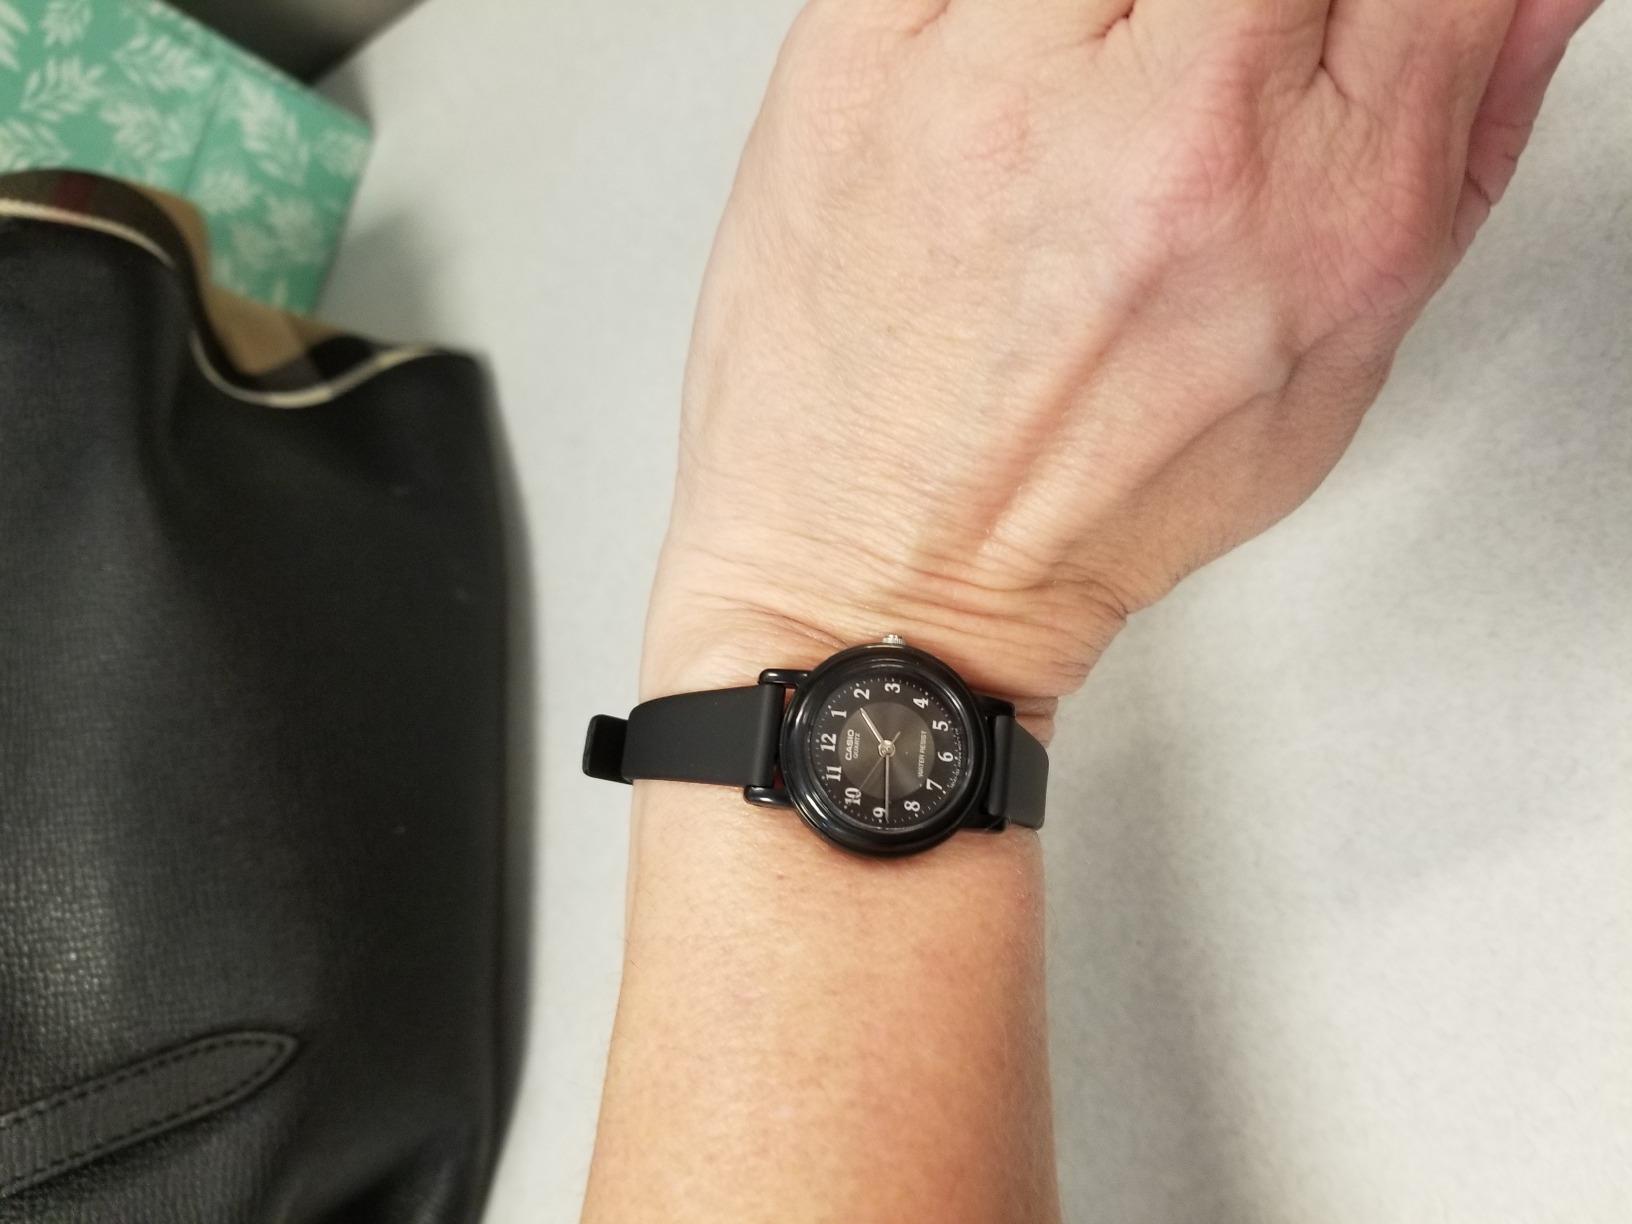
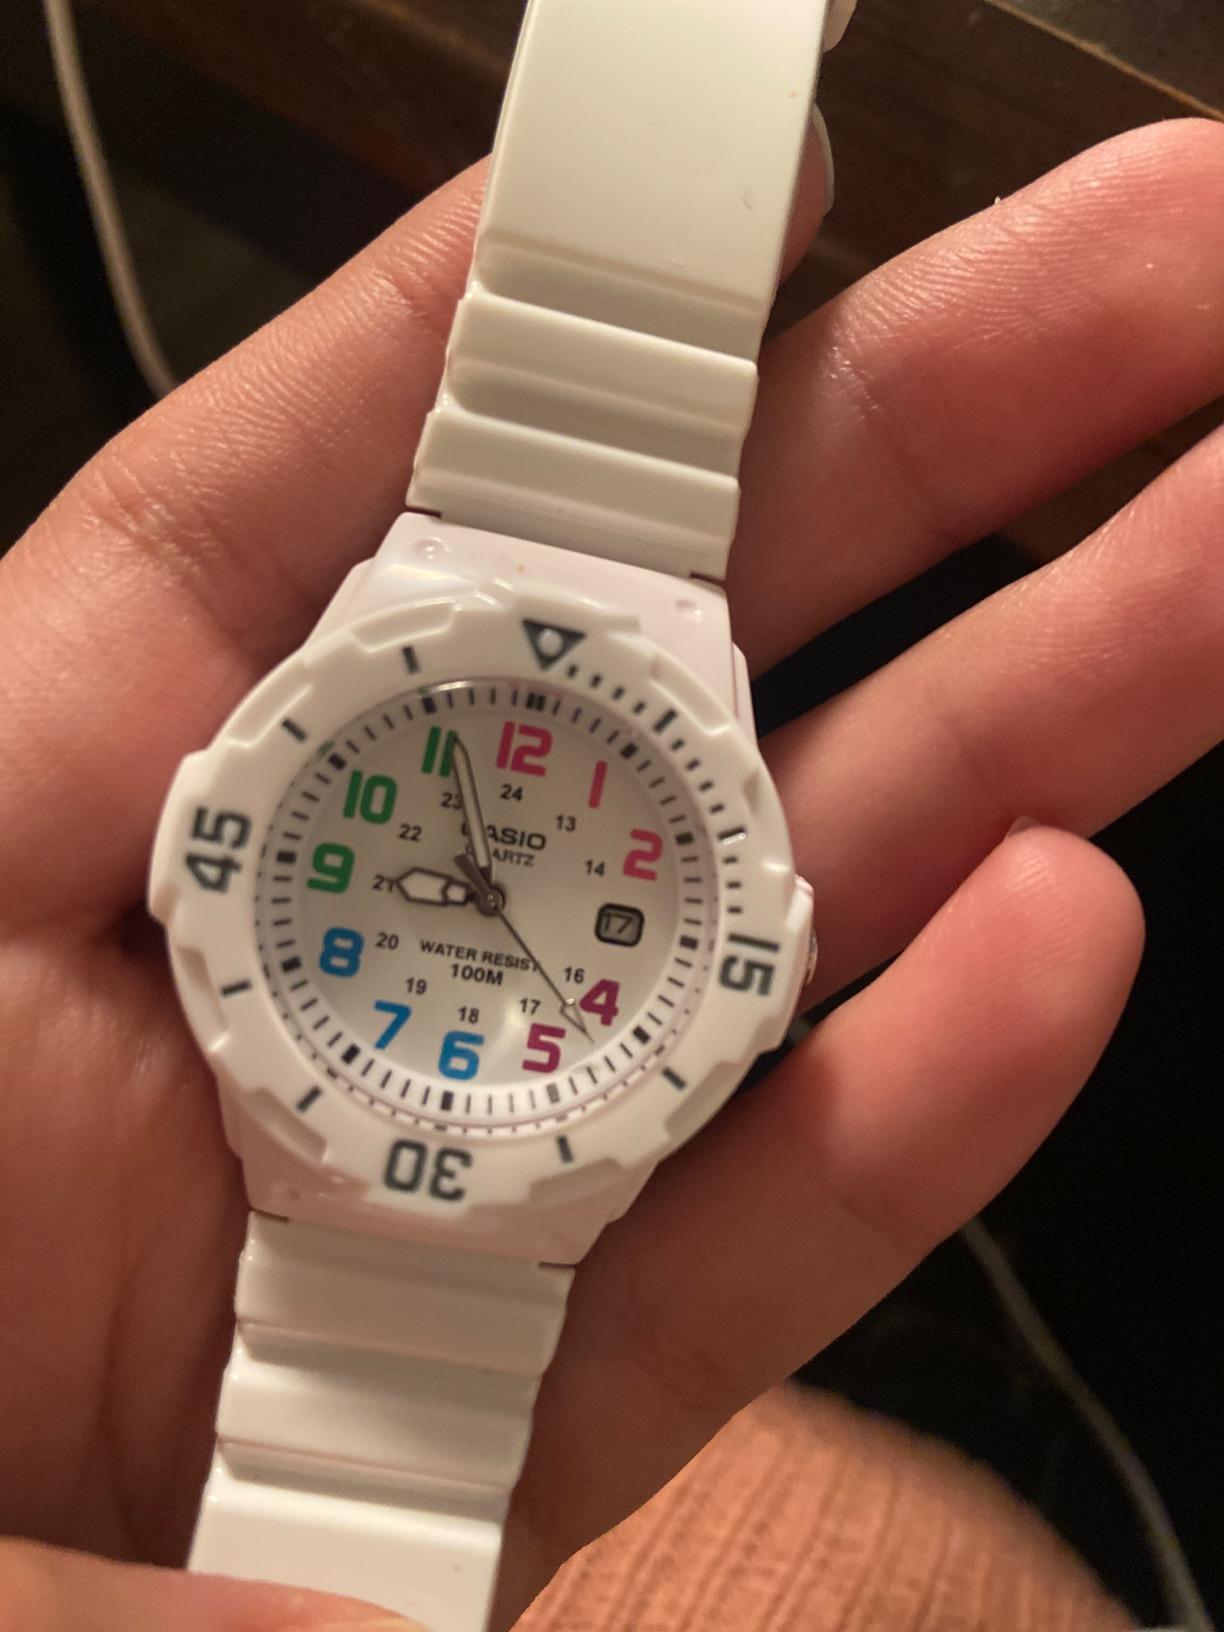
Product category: accessories_watch
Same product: no